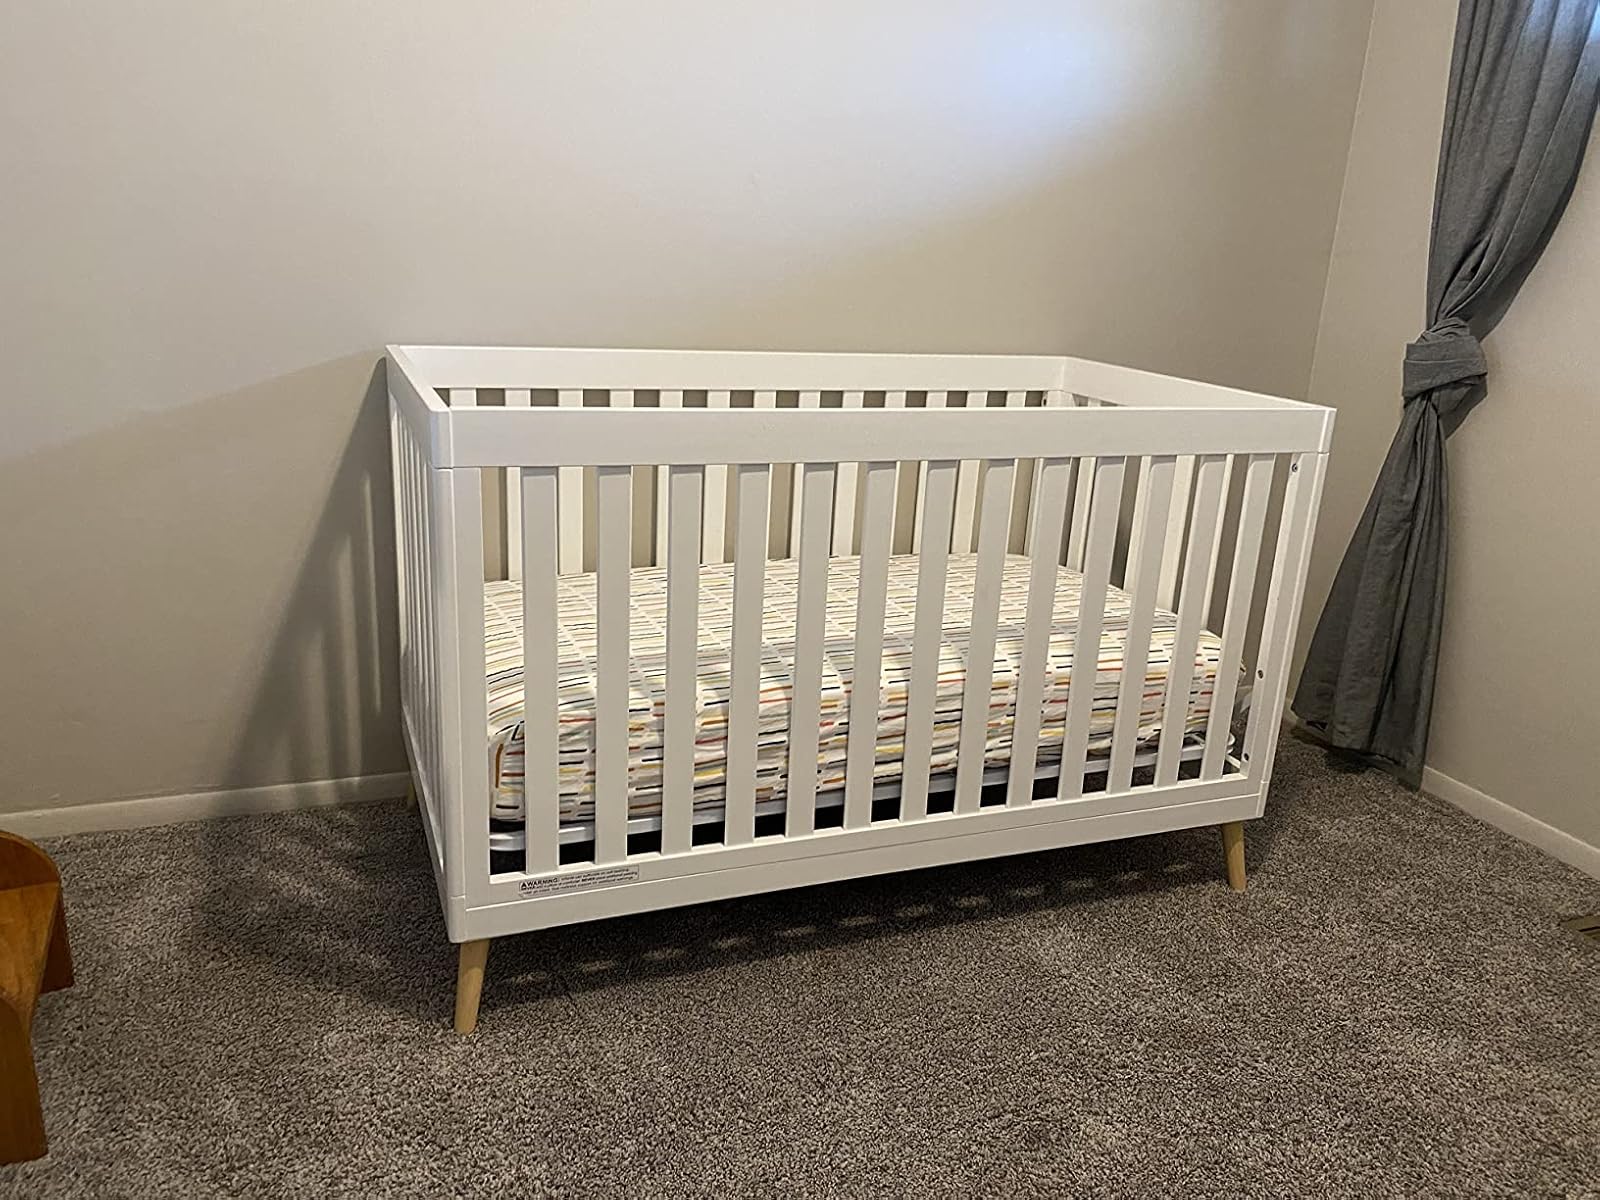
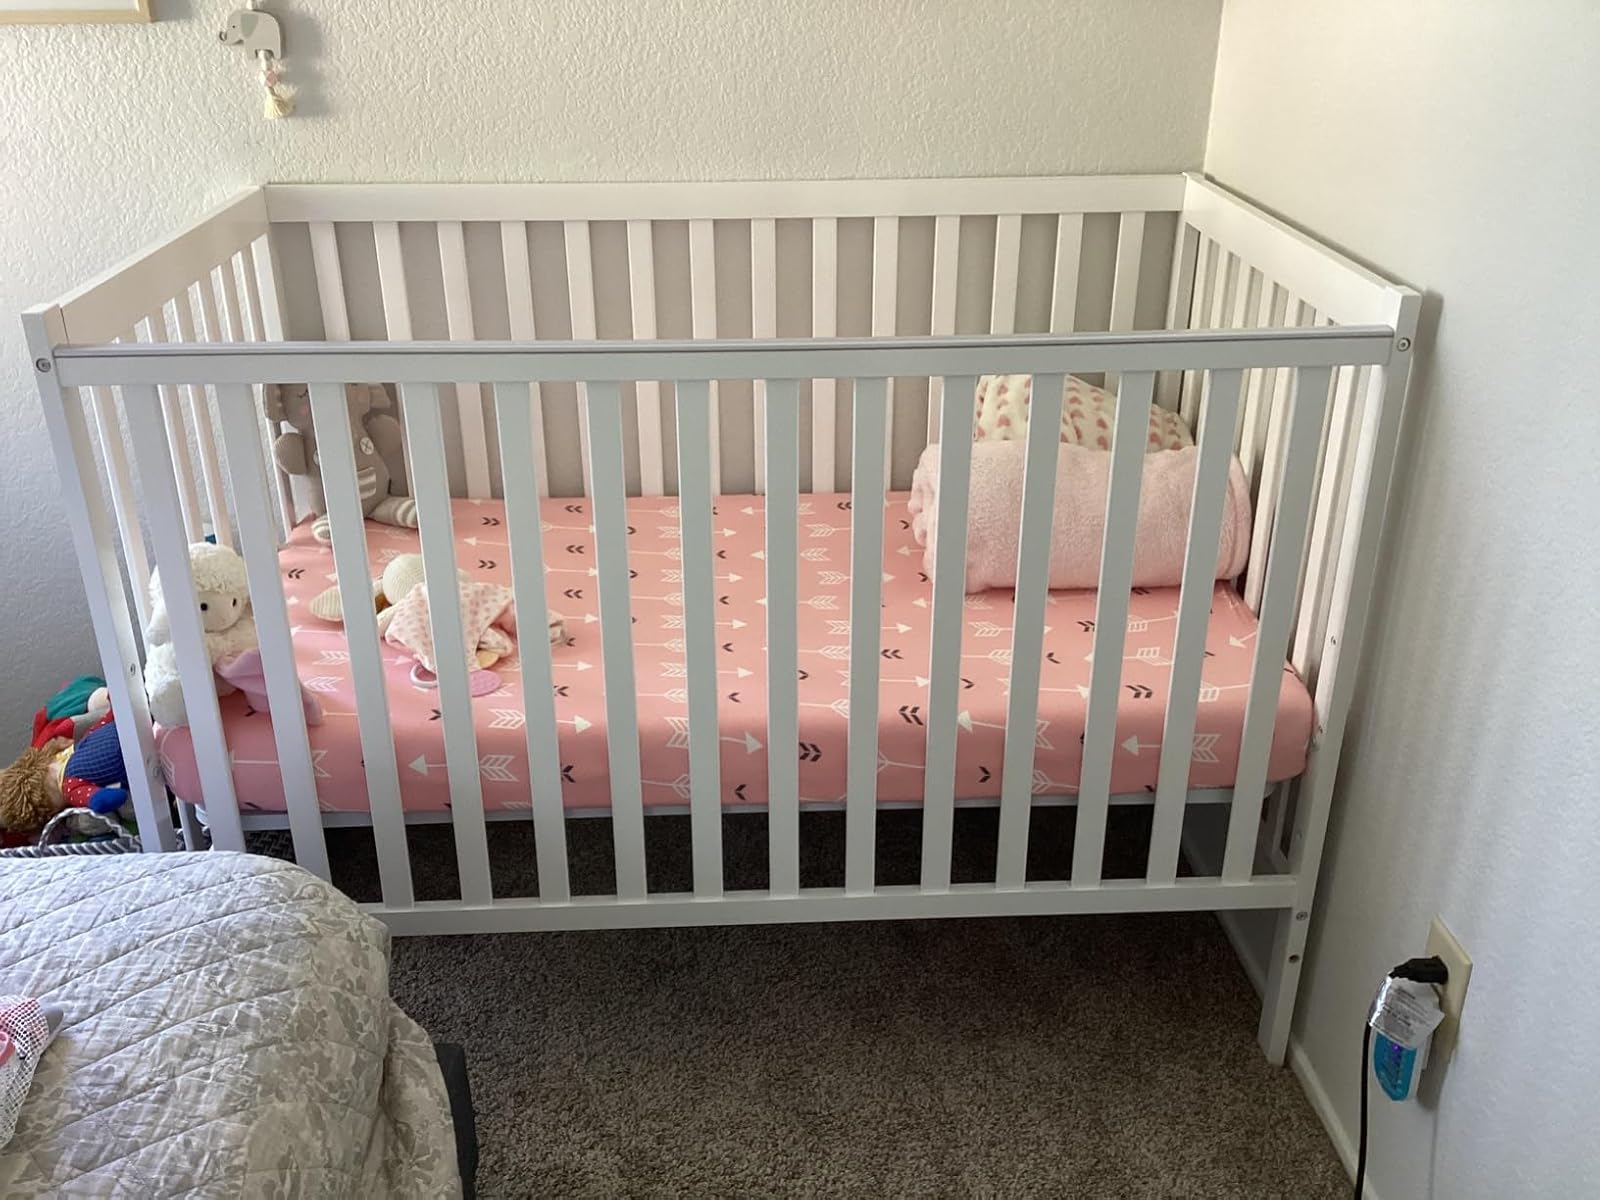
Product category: products_crib
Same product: no